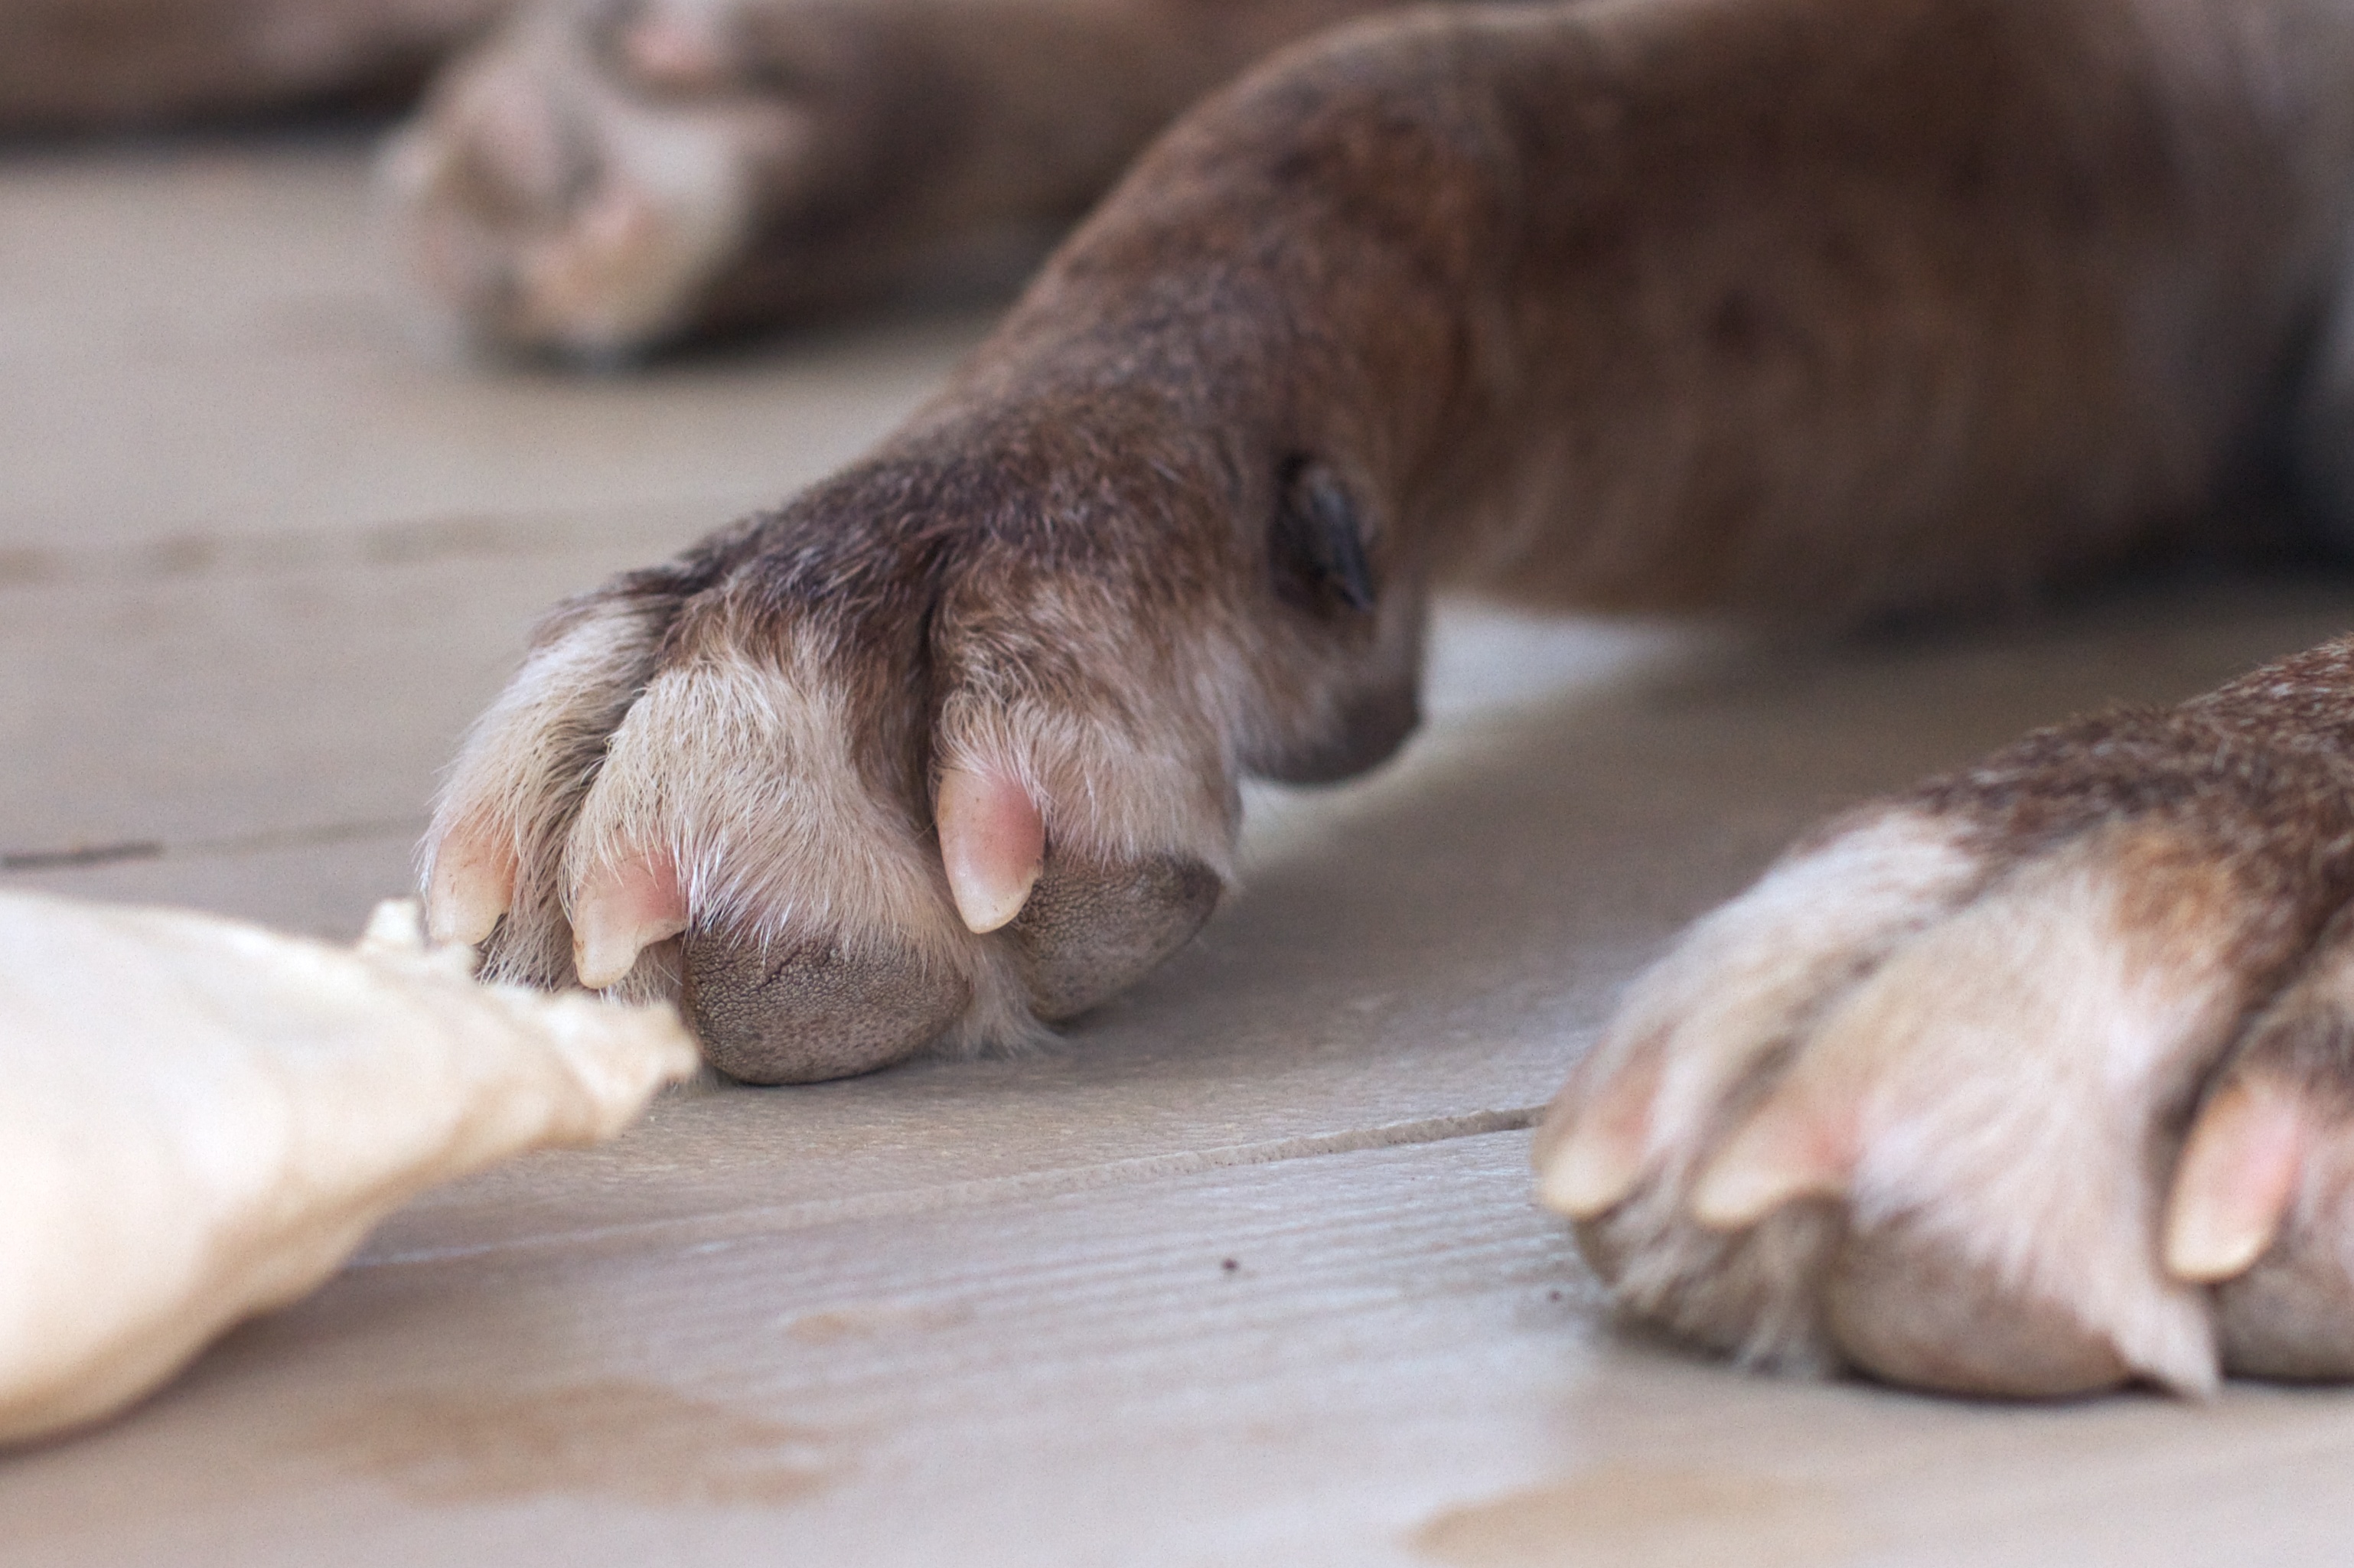
mouse, puppy, dog, mammal, nap, skin, felix